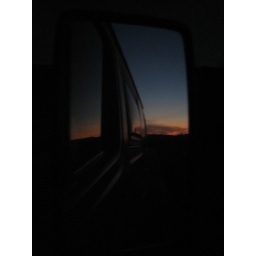
sunset in rear-view mirror while driving home from holidays